Seneca, South Carolina

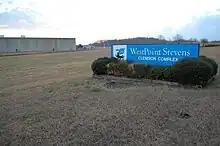
Westpoint Stevens Plant, January 2008. Demolition of the mill began in the spring of 2008.

Textile mills were built in the area; a plant-and-mill village was built in 1893 by the Courtenay Manufacturing Company in Newry on the Little River, which supplied hydropower for the mill. W.L. Jordon built another textile plant and mill village east of Seneca. This village has been called Jordania, Londsdale, and Utica; these changes accompanied changes in ownership of the plant. The J. P. Stevens Plant, which was later called the Westpoint Stevens Plant, was a large textile mill built on Lake Hartwell. Its workforce was integrated, unlike most other plants that hired only whites. Many other textile mills were developed in this area. These plants were the main industry for Seneca for the first half of the twentieth century. With the shift of these jobs overseas, these textile mills are now closed.